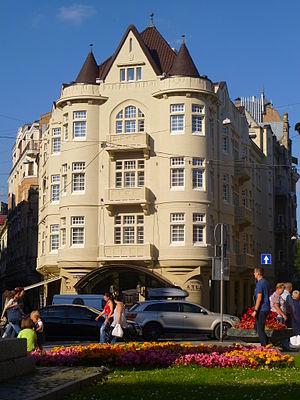
Le Café écossais est un café de Lwów, d'architecture baroque. Fréquenté par les étudiants, il est célèbre parce que, dans les années 1930 et 1940 s’y sont réunis régulièrement des mathématiciens liés à l'École mathématique de Lwów, qui passaient leurs soirées à discuter de problèmes mathématiques, en particulier d’analyse fonctionnelle.